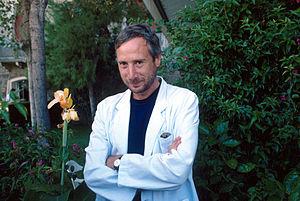
Peter Del Monte né le 29 juillet 1943 à San Francisco, en Californie, est un scénariste et réalisateur italien.